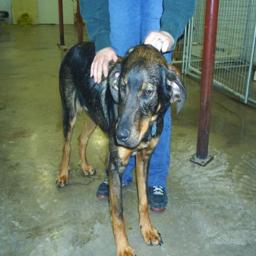
Animal: dogs